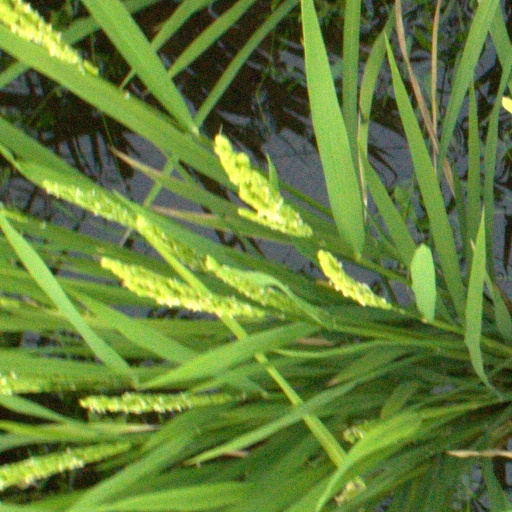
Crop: rice